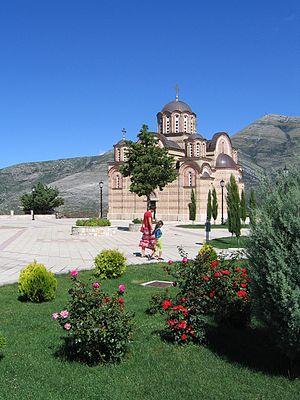
L'éparchie de Hum-Herzégovine et du littoral est une éparchie, c'est-à-dire une circonscription de l'Église orthodoxe serbe. Elle est située en Bosnie-Herzégovine et, partiellement, en Croatie et au Monténégro ; son siège se trouve à Mostar. En 2006, elle est administrée par l'évêque Grigorije.